Continuous stationery

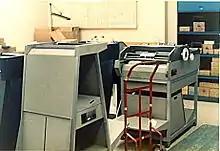
A decollator and a burster

A decollator separates multi-part continuous form paper into separate stacks of one-part continuous form paper and may also remove the carbon paper.